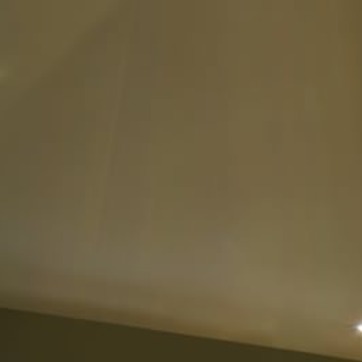
Material: painted